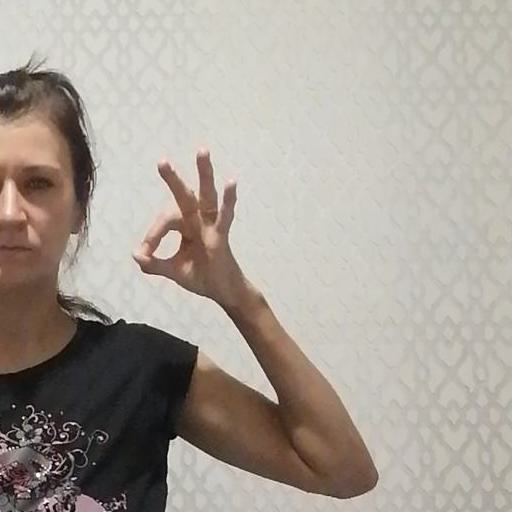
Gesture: ok